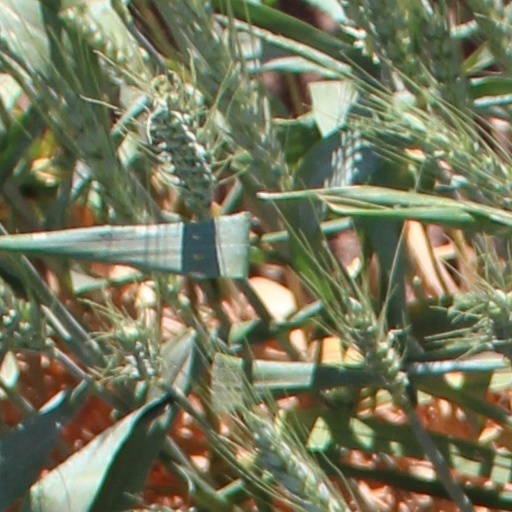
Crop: wheat